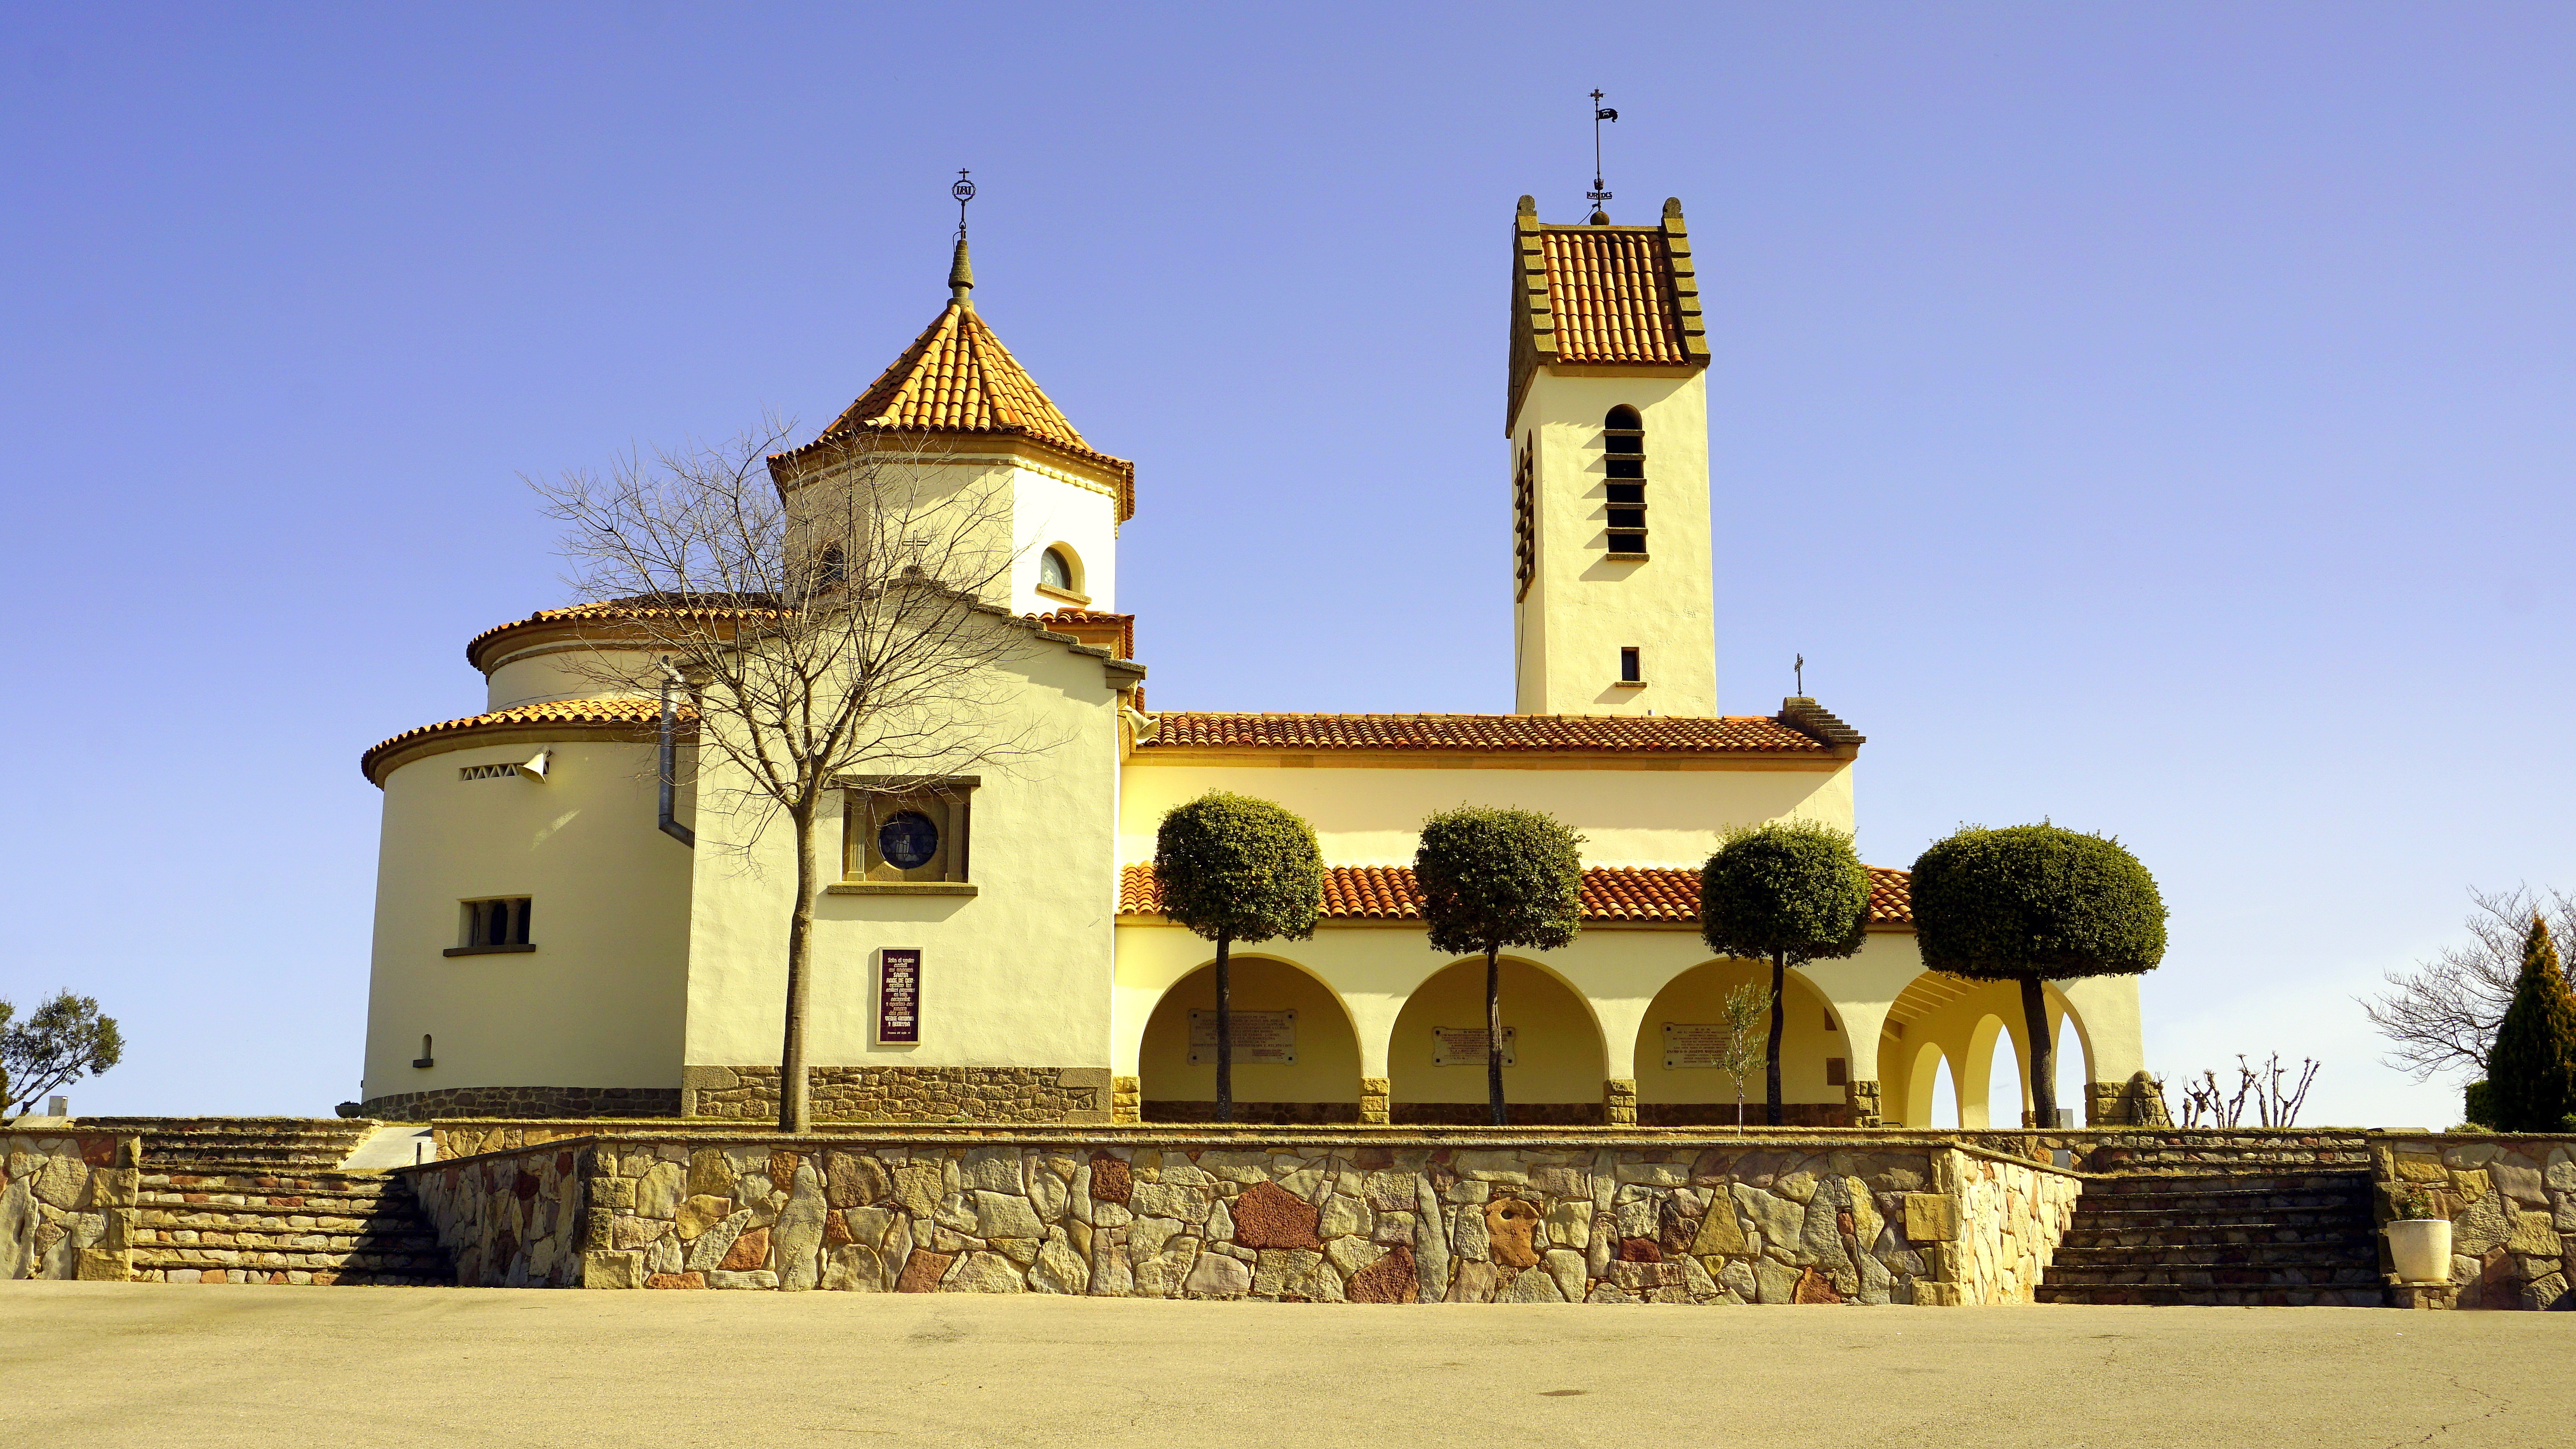
architecture, building, palace, tower, religion, landmark, church, tourism, place of worship, bell tower, temple, monastery, mosque, historic site, cult place, ancient history, lourdes shrine, spanish missions in california